Mark Rylance

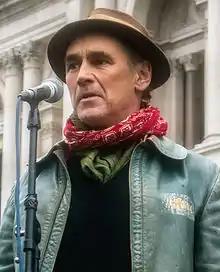
Rylance speaking at a rally of the Stop the War Coalition against the war in Syria in London in 2015

In 2010 Rylance starred in a revival of David Hirson's verse play "La Bête". The play ran first at London's Comedy Theatre before transferring to the Music Box Theatre on Broadway, on 23 September 2010. Also in 2010 he won another Olivier award for best actor in the role of Johnny Byron in "Jerusalem" at the Apollo Theatre in London. In 2011 he won his second Tony Award for playing the same role in the Broadway production. In 2013 Shakespeare's Globe brought two all-male productions to Broadway, starring Rylance as Olivia in "Twelfth Night" and in the title role in "Richard III", for a limited run in repertory. He won his third Tony Award for his performance as Olivia and was nominated for his performance as Richard III.